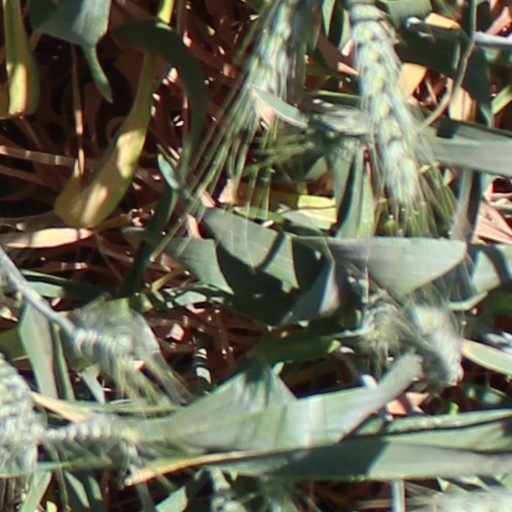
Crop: wheat